Alfred Drowne Road Historic District

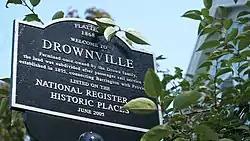
Plaque for Drowneville along Alfred Drowne Road

The Alfred Drowne Road Historic District of Barrington, Rhode Island, encompasses a suburban area developed between about 1860 and 1910, a period of significant suburban growth in Barrington spurred by the connection of the town by rail to Providence in 1855. This residential area was before that time farmland owned by Alfred Drown, whose c. 1830 farmhouse still stands at 13 Alfred Drowne Road. The house of his son Benjamin, built c. 1856, is at number 27. The district includes properties along Alfred Drowne Road, as well as a few properties on Washington Street and Annawamscutt Road which are immediately adjacent.